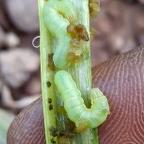
Crop: Onion
Condition: caterpillar-p